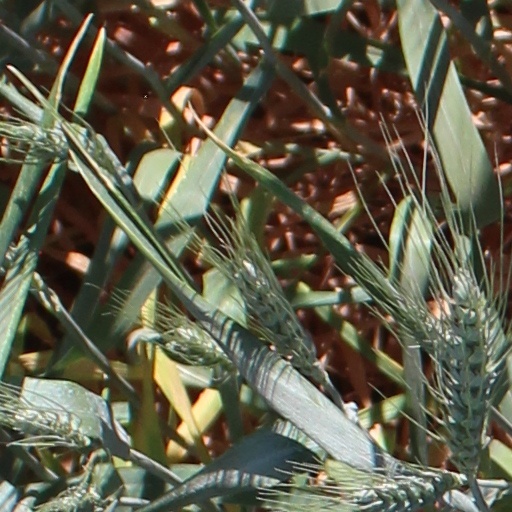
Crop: wheat